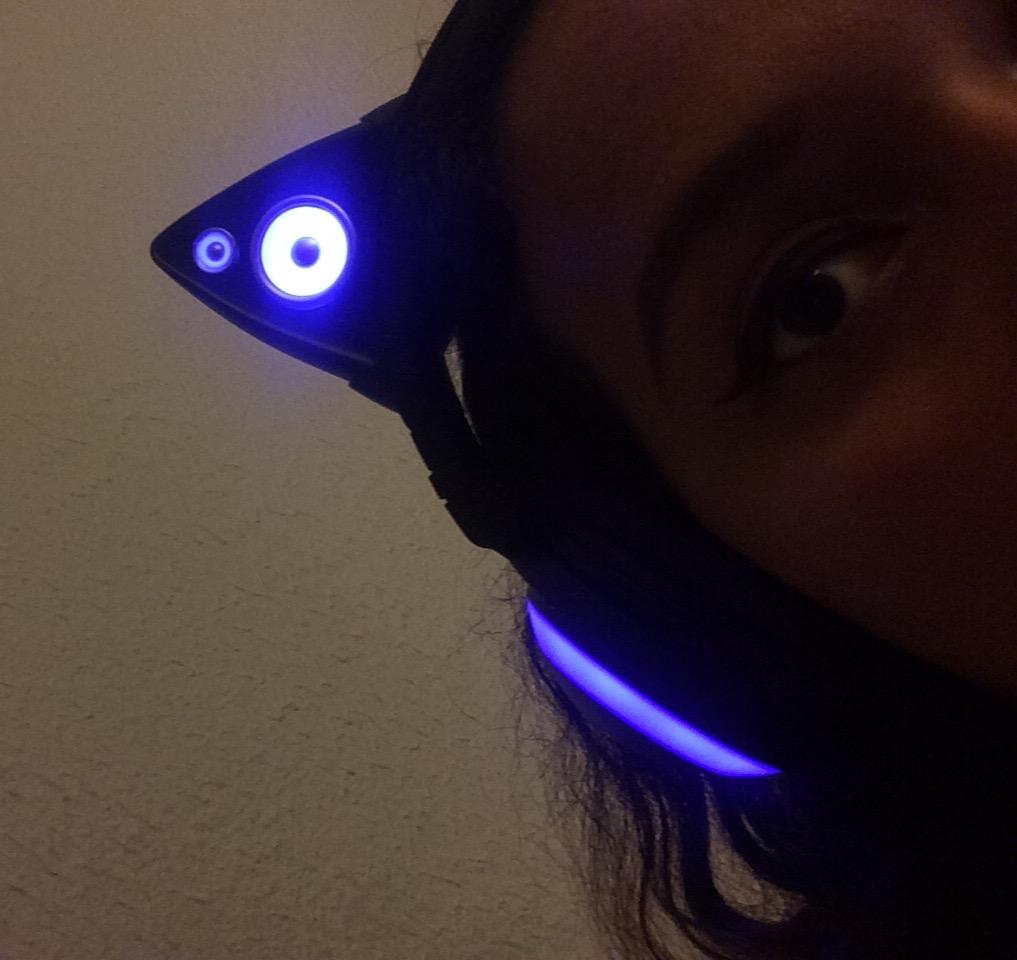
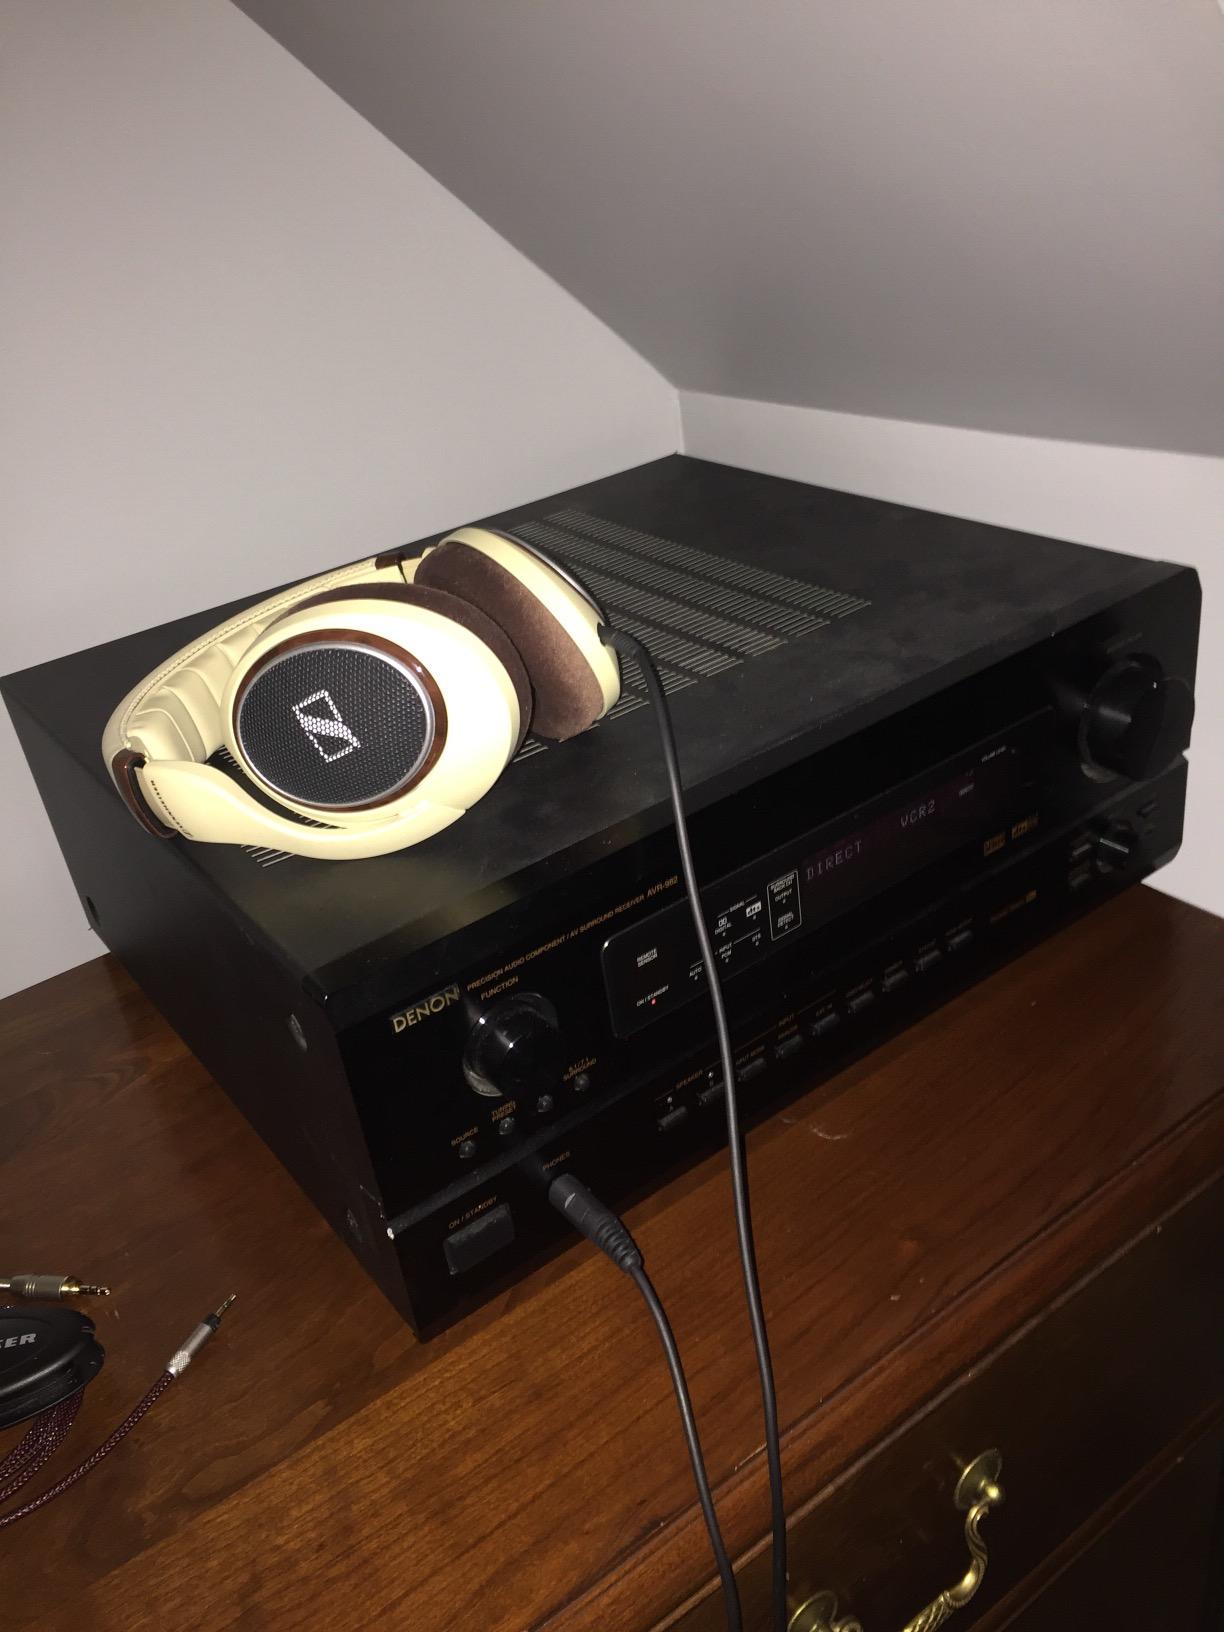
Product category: headphones
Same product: no